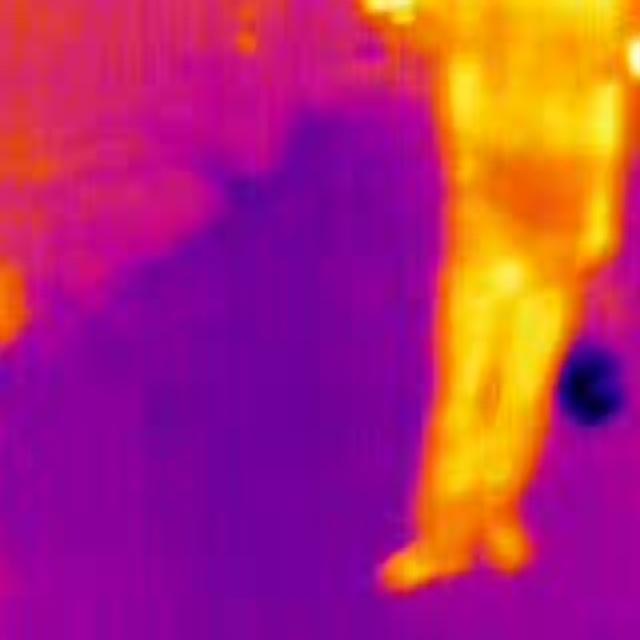
Detected objects:
label: person